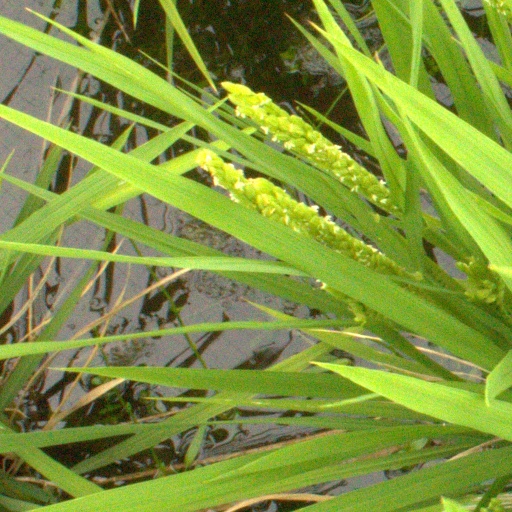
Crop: rice